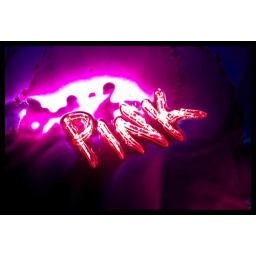
this was a shot of gel on a mirror with pink die splahed over it